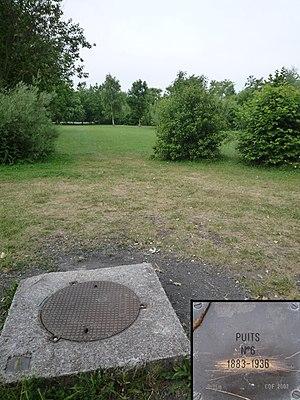
La Fosse n° 6 de la Compagnie des mines de l'Escarpelle était un charbonnage constitué d'un seul puits situé à Leforest, Pas-de-Calais, Nord-Pas-de-Calais, France.
La fosse nᵒ 6 de la Compagnie des mines de l'Escarpelle est un ancien charbonnage du Bassin minier du Nord-Pas-de-Calais, situé à Leforest. Mise en chantier en 1884, neuf ans après la fosse nᵒ 5, elle est située à quelques centaines de mètres de la fosse nᵒ 2, et jouit comme elle d'une très bonne localisation à proximité de la ligne Paris-Nord - Lille. Mise en service en 1886, elle est détruite après la Première Guerre mondiale, et cesse d'extraire en 1936, après avoir extrait 4 533 337 tonnes de houille.
La Compagnie des mines de l'Escarpelle est une compagnie minière qui a exploité la houille à Roost-Warendin, Leforest, Pont-de-la-Deûle, Dorignies, Courcelles-les-Lens et Auby dans le Bassin minier du Nord-Pas-de-Calais, à cheval dans le département du Nord et du Pas-de-Calais. M. Soyez établit un sondage le 13 juin 1846 dans le hameau de l'Escarpelle à Roost-Warendin, dans le but de découvrir la houille au-delà de la concession d'Aniche. Le sondage étant un succès, une société est fondée le 4 février 1847, elle effectue sa demande en concession le 19 juin et commence le fonçage de sa première fosse la même année à Roost-Warendin.